Emily Yancy

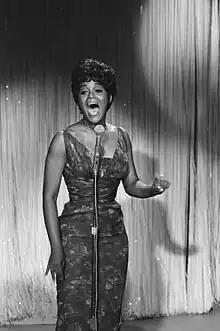
Yancy performing during "The Tonight Show Starring Johnny Carson" (1962)

Emily Yancy (born April 28, 1939) is an American actress and singer. She began her acting career appearing on Broadway as Irene Molloy in the 1967 all-black version of "Hello, Dolly!" opposite Cab Calloway. She later performed on musicals "Don't Bother Me, I Can't Cope", "Your Own Thing", "1600 Pennsylvania Avenue" and "Man of La Mancha".